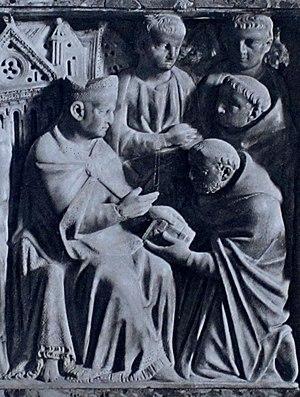
Approbation de l'ordre des prêcheurs par Innocent III. Détail.
Le sépulcre de saint Dominique mort le 6 août 1221 dans le couvent qu’il fonda à Bologne, se trouve dans la basilique qui porte son nom dans cette ville, plus précisément dans une chapelle qui lui est dédicacée, ouverte sur le collatéral de droite.